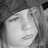
Emotion: sad